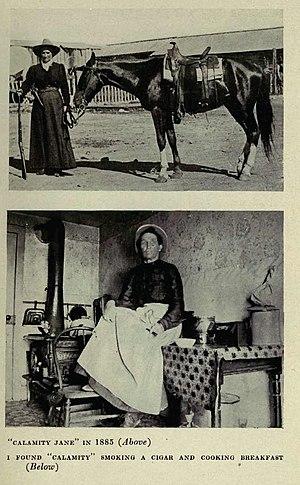
Martha Jane Cannary ou Martha Cannary, plus connue sous le surnom de Calamity Jane [kəˈlæmɪti d͡ʒeɪn] est une personnalité de la conquête de l'Ouest née le 1ᵉʳ mai 1850 près de Princeton dans le Missouri et morte le 1ᵉʳ août 1903 à Deadwood dans le Dakota du Sud.